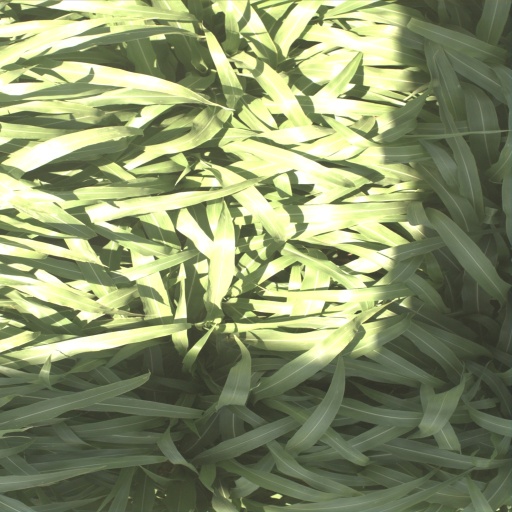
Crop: sorghum